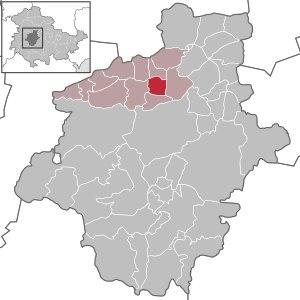
Warza est une commune allemande de l'arrondissement de Gotha en Thuringe, faisant partie de la communauté d'administration Mittleres Nessetal.